F-number

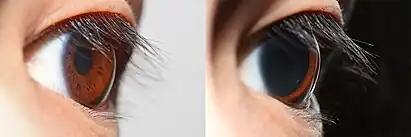
The human pupil in its constricted (3 mm) and fully dilated (9 mm) states. At 9 mm, the effective f-number is approximately .

Computing the f-number of the human eye involves computing the physical aperture and focal length of the eye. Typically, the pupil can dilate to be as large as 6–7 mm in darkness, which translates into the maximal physical aperture. Some individuals' pupils can dilate to over 9 mm wide.